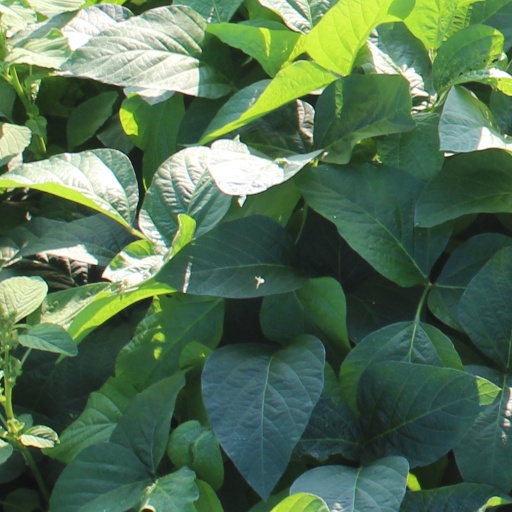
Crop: soybean